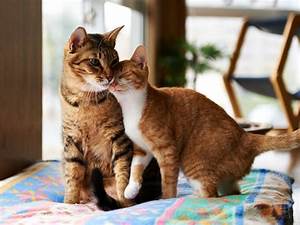
Label: gatto